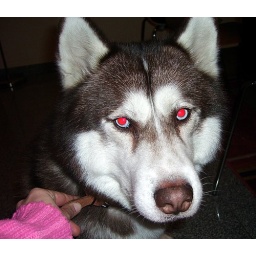
The trees in Siberia are miles apart, that is why the dogs are so fast. - Bob Hope